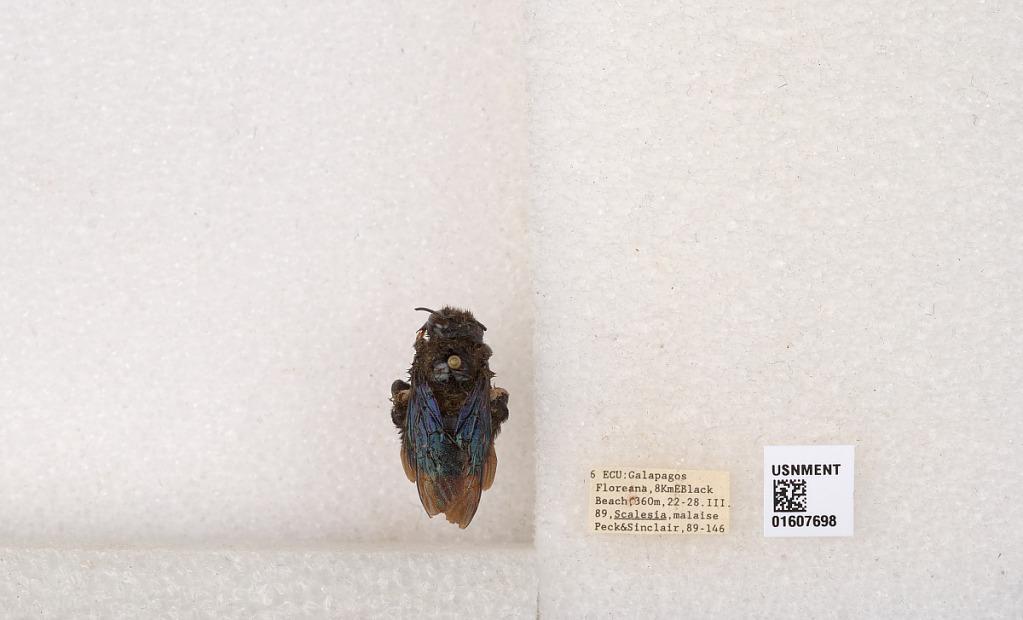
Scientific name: Xylocopa (Neoxylocopa) darwini Cockerell
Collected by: Peck & Sinclair
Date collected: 1989-3-22
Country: Ecuador
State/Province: Galapagos
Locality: Floreana, 8KmE Black Beach
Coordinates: -1.27552, -90.4145